Anarchy Rulz (1999)

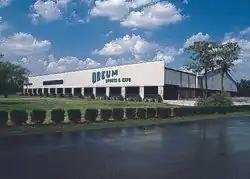
The Odeum Expo Center.

Anarchy Rulz (1999) was the first Anarchy Rulz professional wrestling pay-per-view (PPV) event produced by Extreme Championship Wrestling (ECW). It took place on September 19, 1999 from the Odeum Expo Center in Villa Park, Illinois. The announcers for the event were Joey Styles and Cyrus.